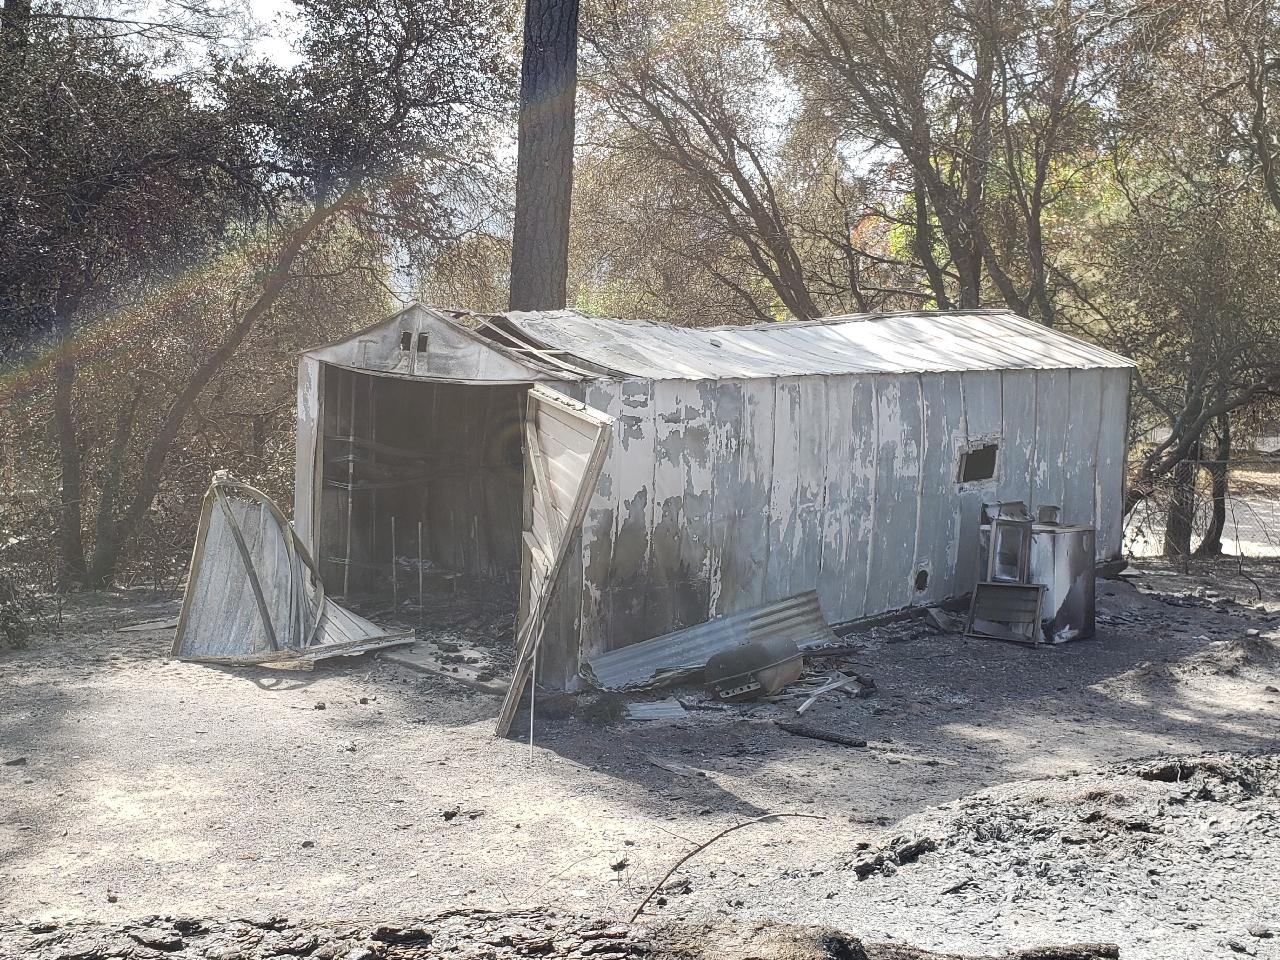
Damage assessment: destroyed